Duarte Nuno, Duke of Braganza

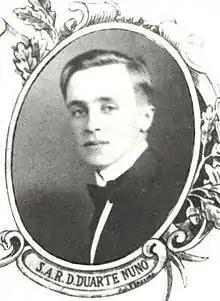
Portrait of the Duke in the Pact of Paris, which he signed with King Manuel II.

After the death of his uncle Afonso in 1920, ex-King Manuel II had no close relatives who could claim the throne according to the Constitutional Charter of 1826 (the constitution in force from 1842 until the overthrow of the monarchy in 1910). The conflict between the Miguelist line and the Braganza-Saxe-Coburg and Gotha's was not just about which person should be sovereign; it was also about how much power the sovereign should have. The Miguelists upheld Portugal's tradition of autocratic absolutism, while the Braganza-Saxe-Coburg and Gotha's adhered to constitutional monarchy.